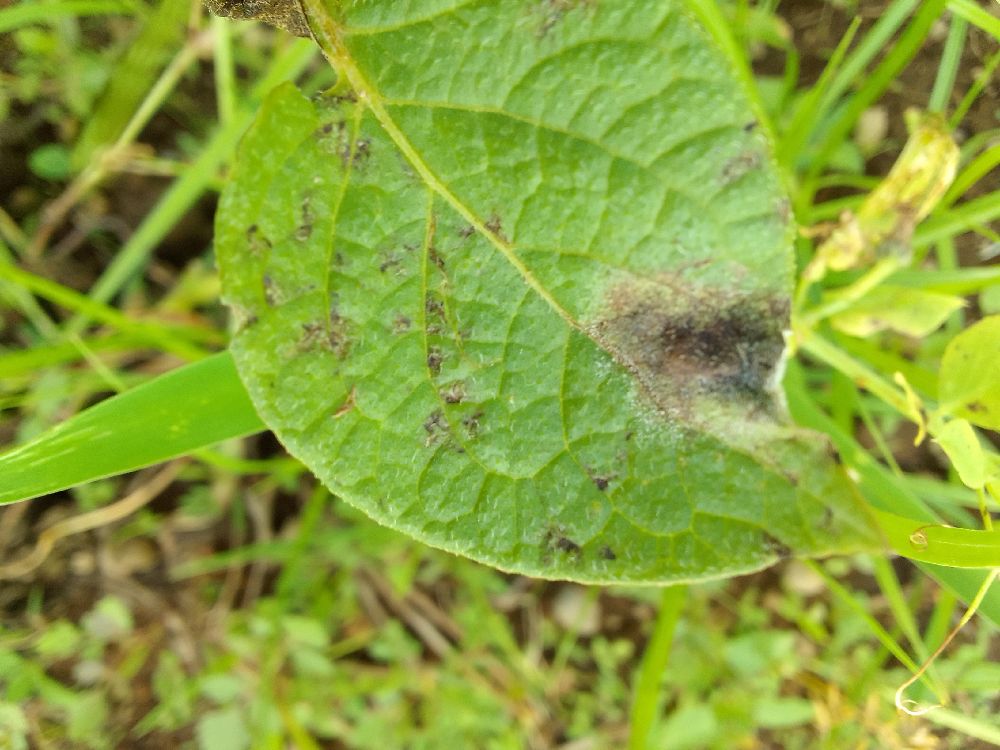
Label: Late blight